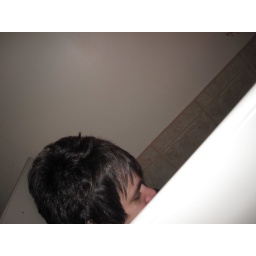
Glammy in the girls bathroom